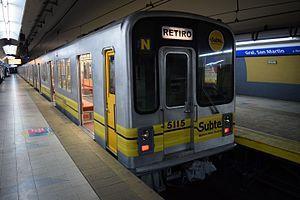
La línea C du métro de Buenos Aires a été ouverte le 9 novembre 1934 entre les stations Constitución et Diagonal Norte. En février 1936 fut ouverte la section Diagonal Norte - Retiro. La station General San Martín fut mise en service en août 1937. C'est actuellement la plus courte des lignes de ce métro avec 4,4 km. Ce fut la troisième ligne du réseau et elle fut d'autant mieux accueillie que, d'orientation nord - sud, elle permettait la correspondance avec et entre les lignes A et B, qui, d'orientation est - ouest toutes les deux, sont sans lien entre elles.